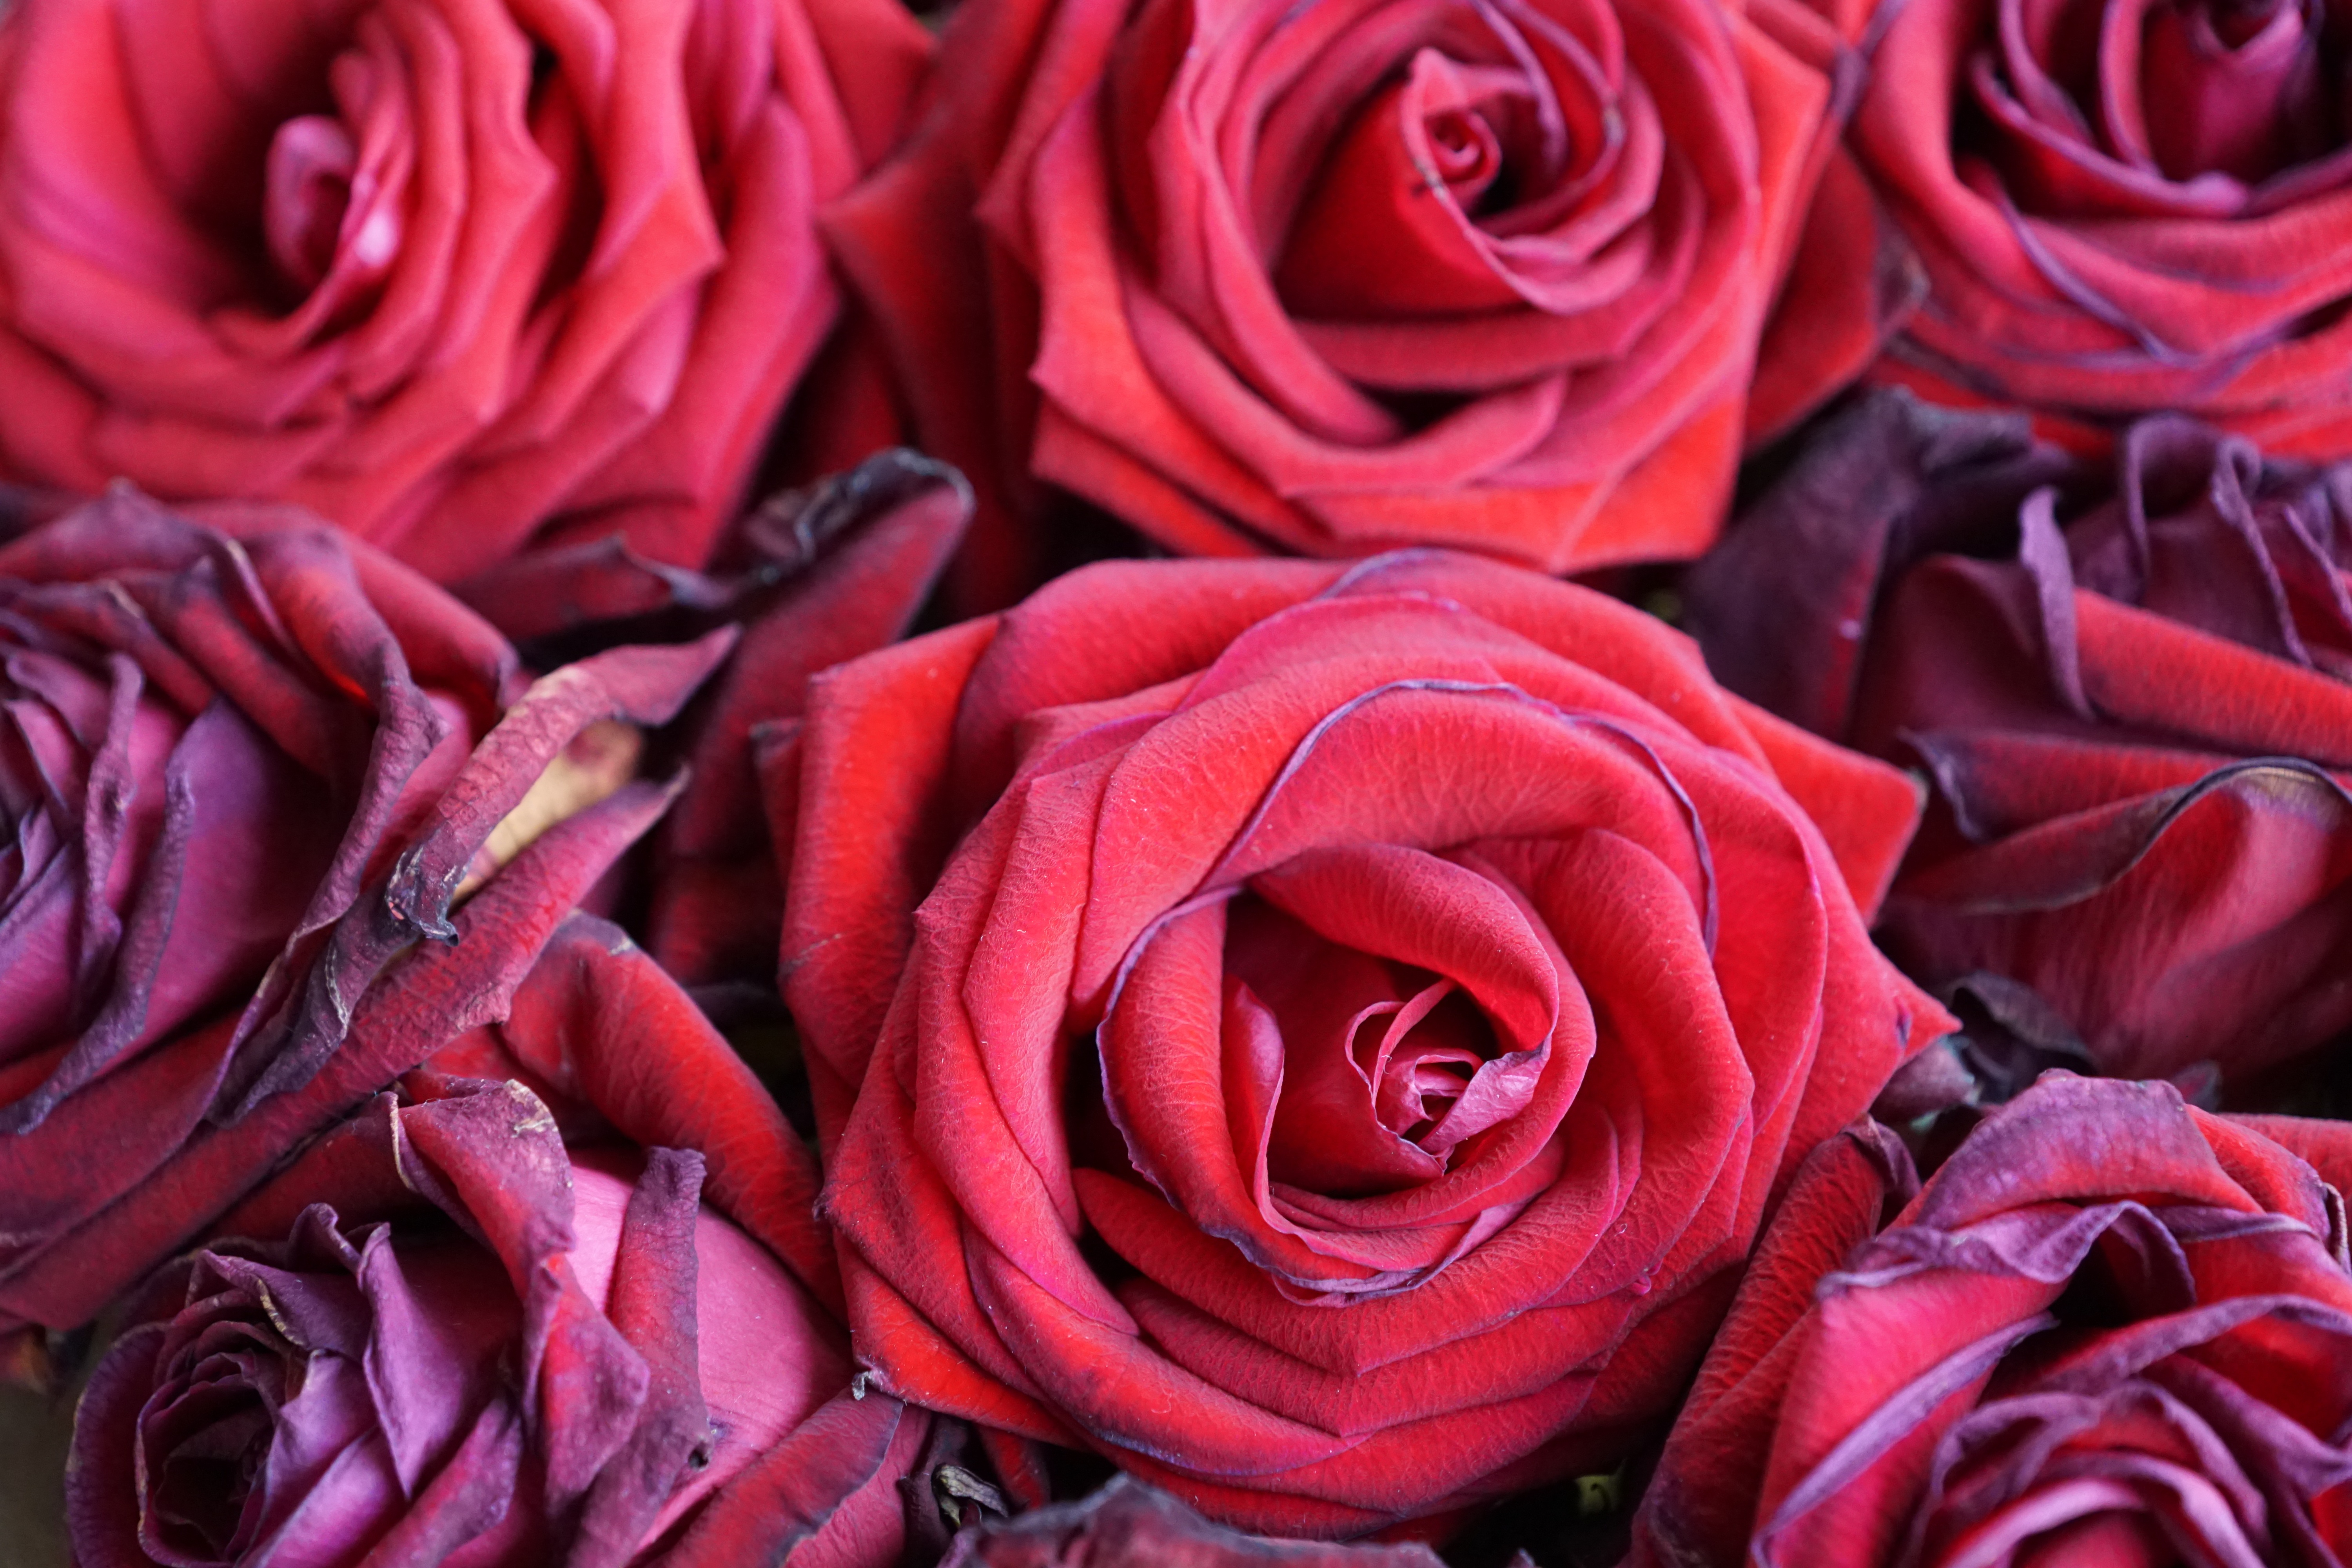
nature, plant, flower, petal, rose, red, pink, flowers, roses, floribunda, flowering plant, garden roses, rose family, flower bouquet, land plant, rosa centifolia, rose order